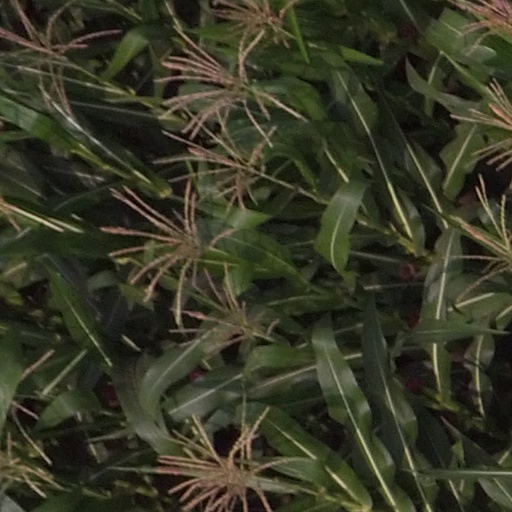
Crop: maize; corn